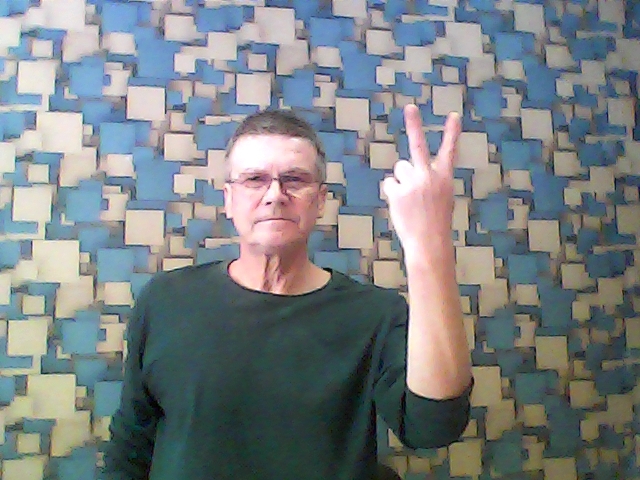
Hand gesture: peace_inverted